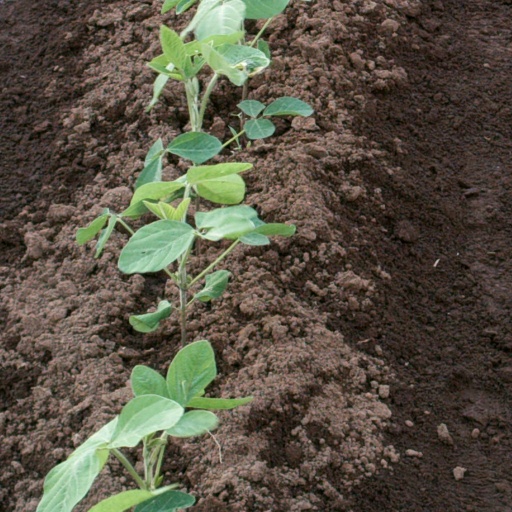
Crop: soybean